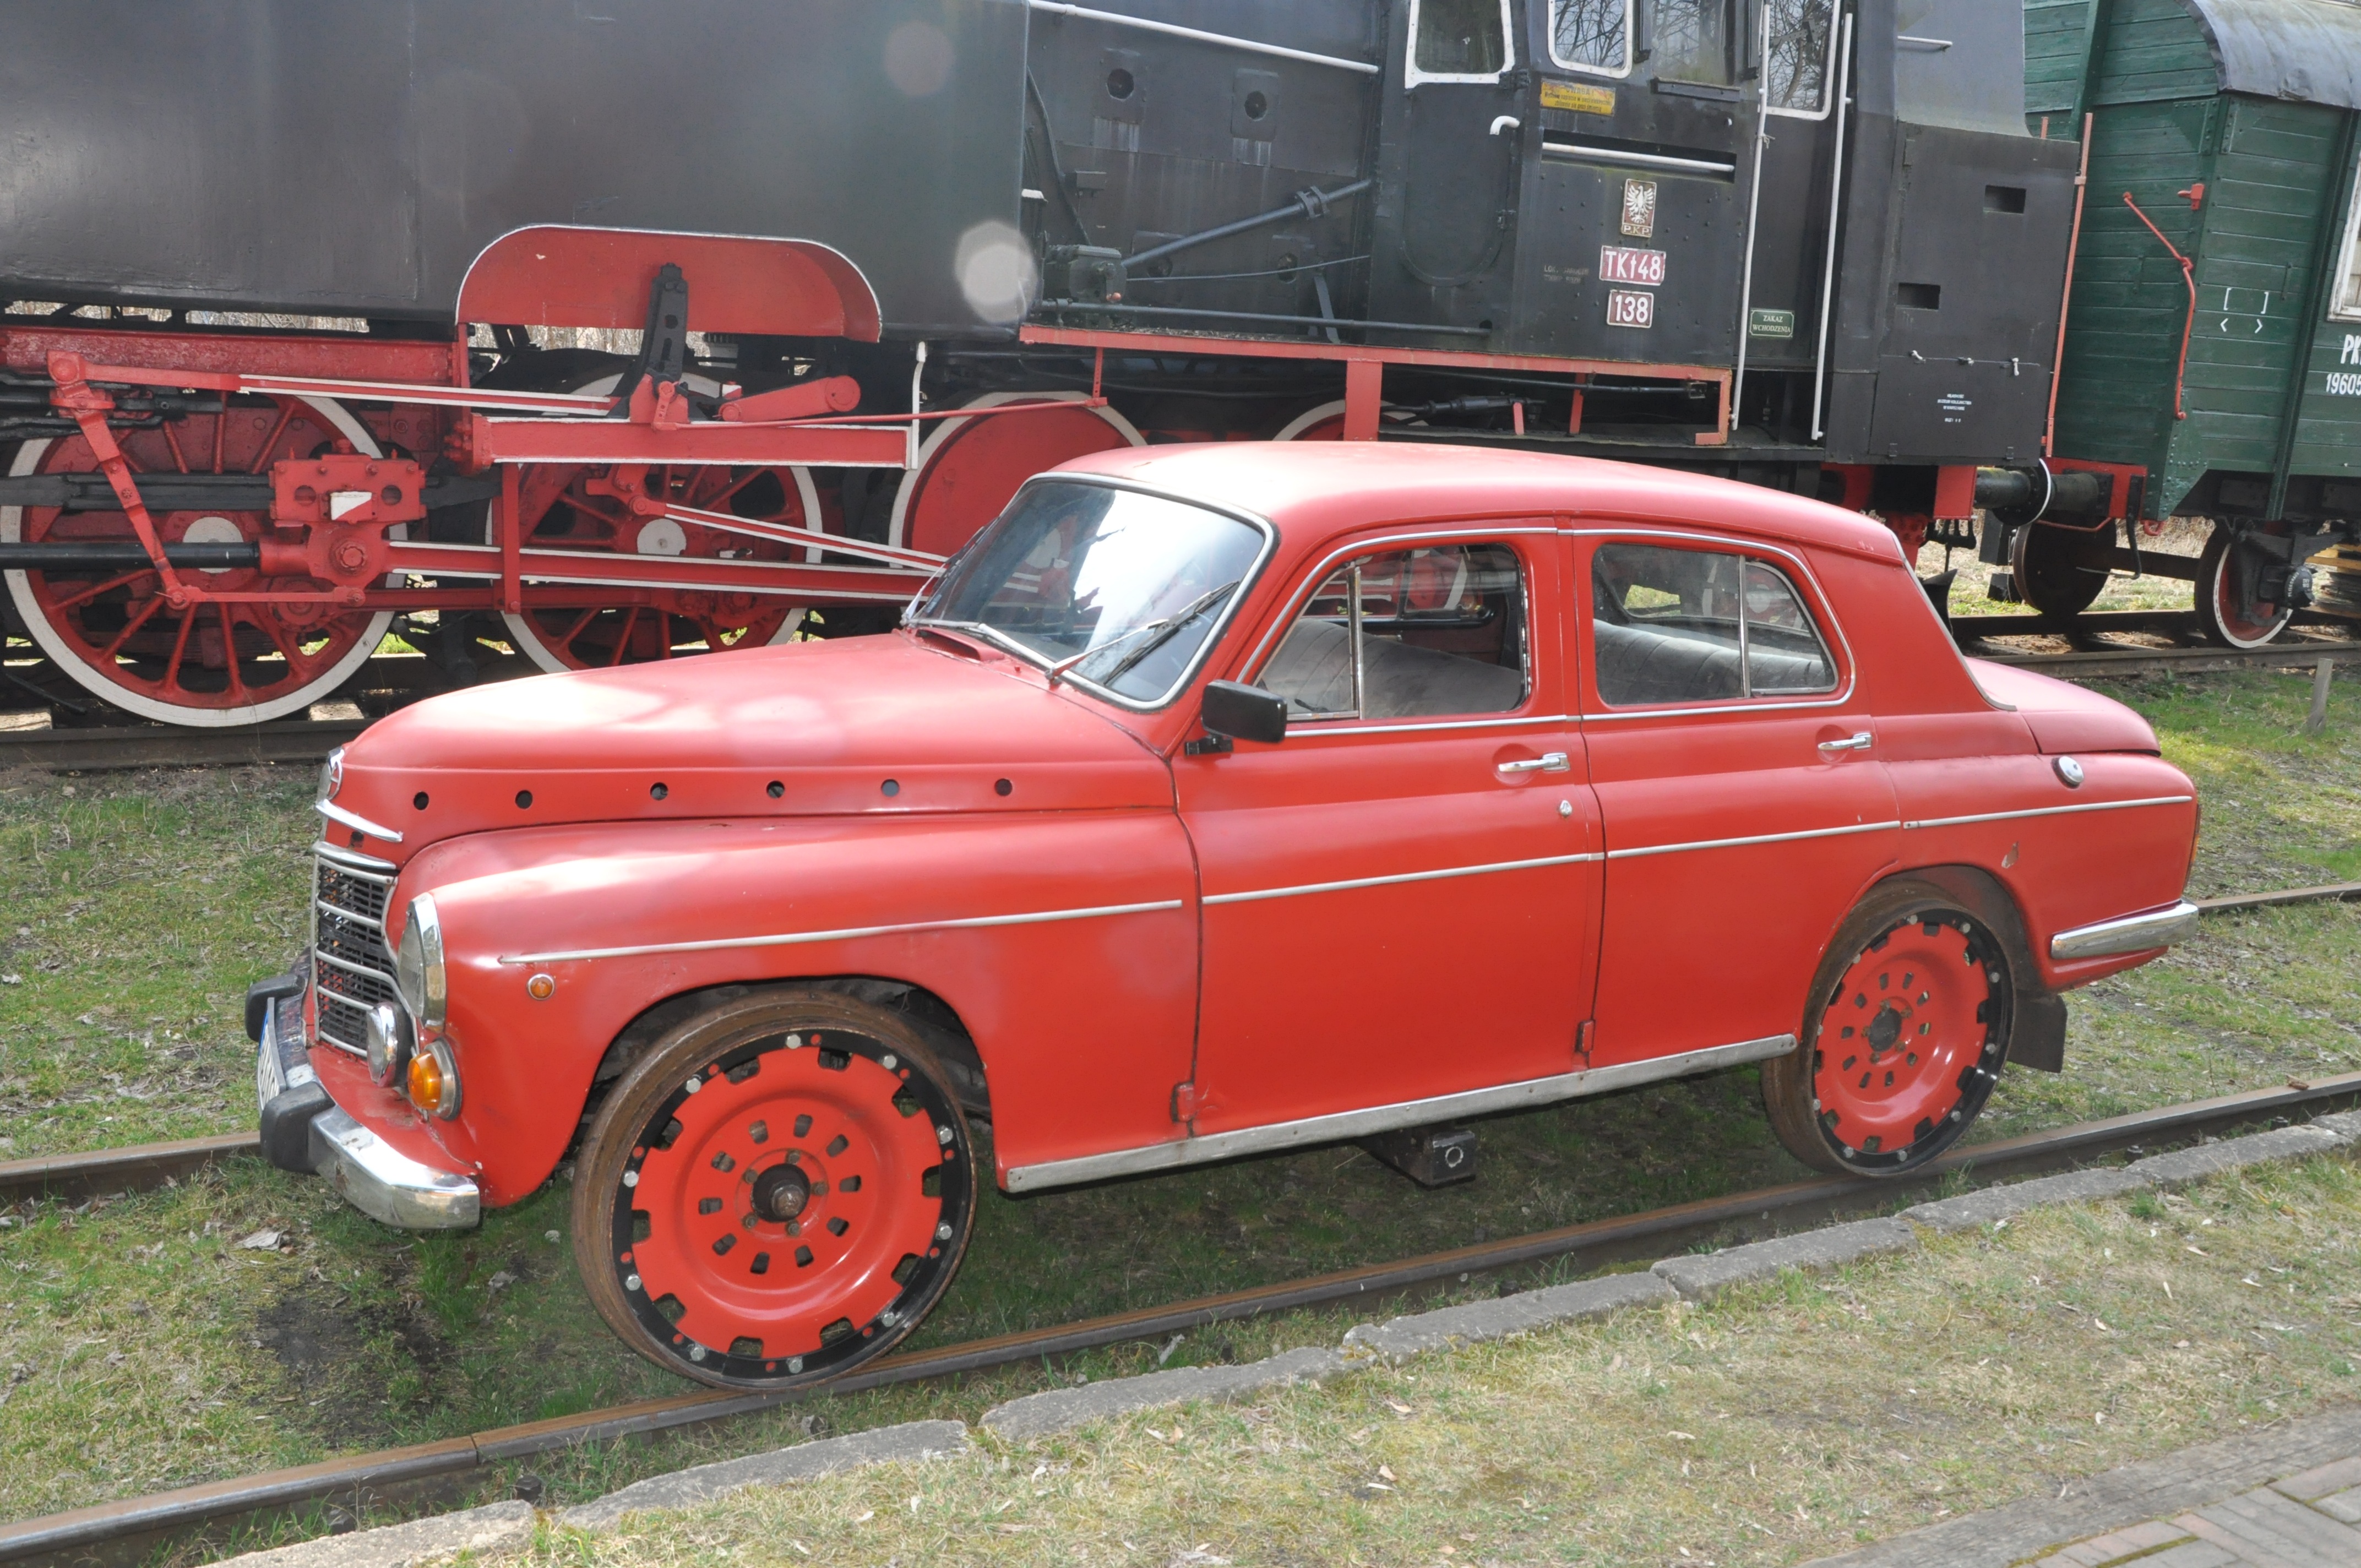
railway, car, transport, red, vehicle, classic car, tracks, sedan, the station, railroad tracks, antique car, land vehicle, drezyna, automobile make, automotive exterior, compact car, luxury vehicle, volvo cars, volvo pv444 544, volvo amazon